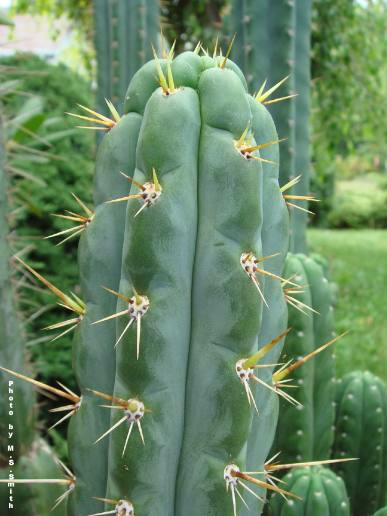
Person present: No